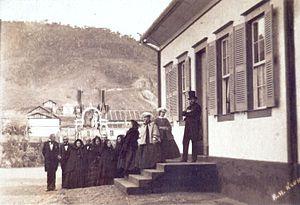
Pierre II ou Pedro II, né le 2 décembre 1825 à Rio de Janeiro et mort le 5 décembre 1891 à Paris, est empereur du Brésil de 1831 à 1889.